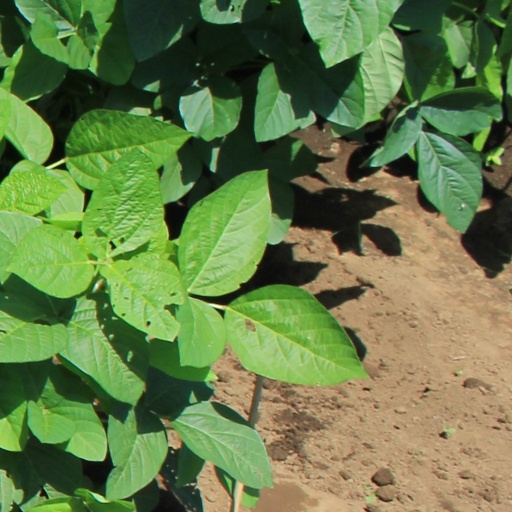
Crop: soybean